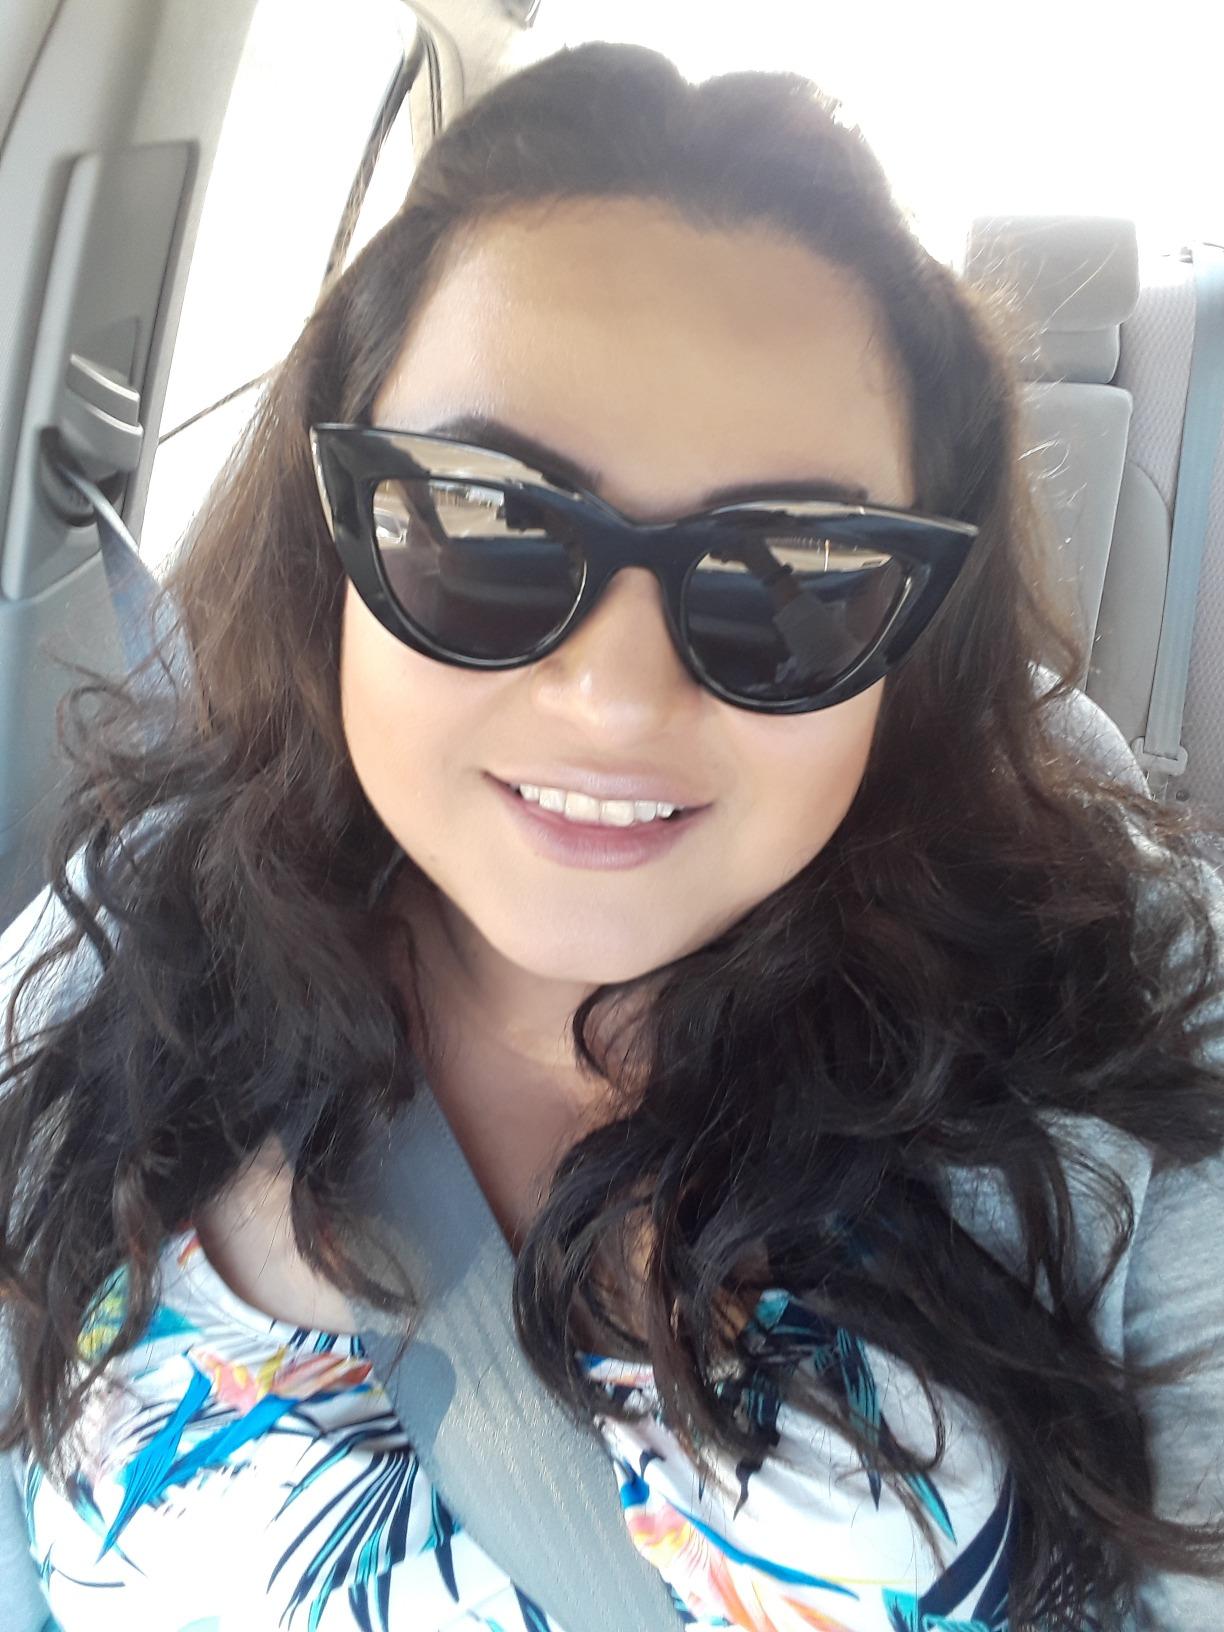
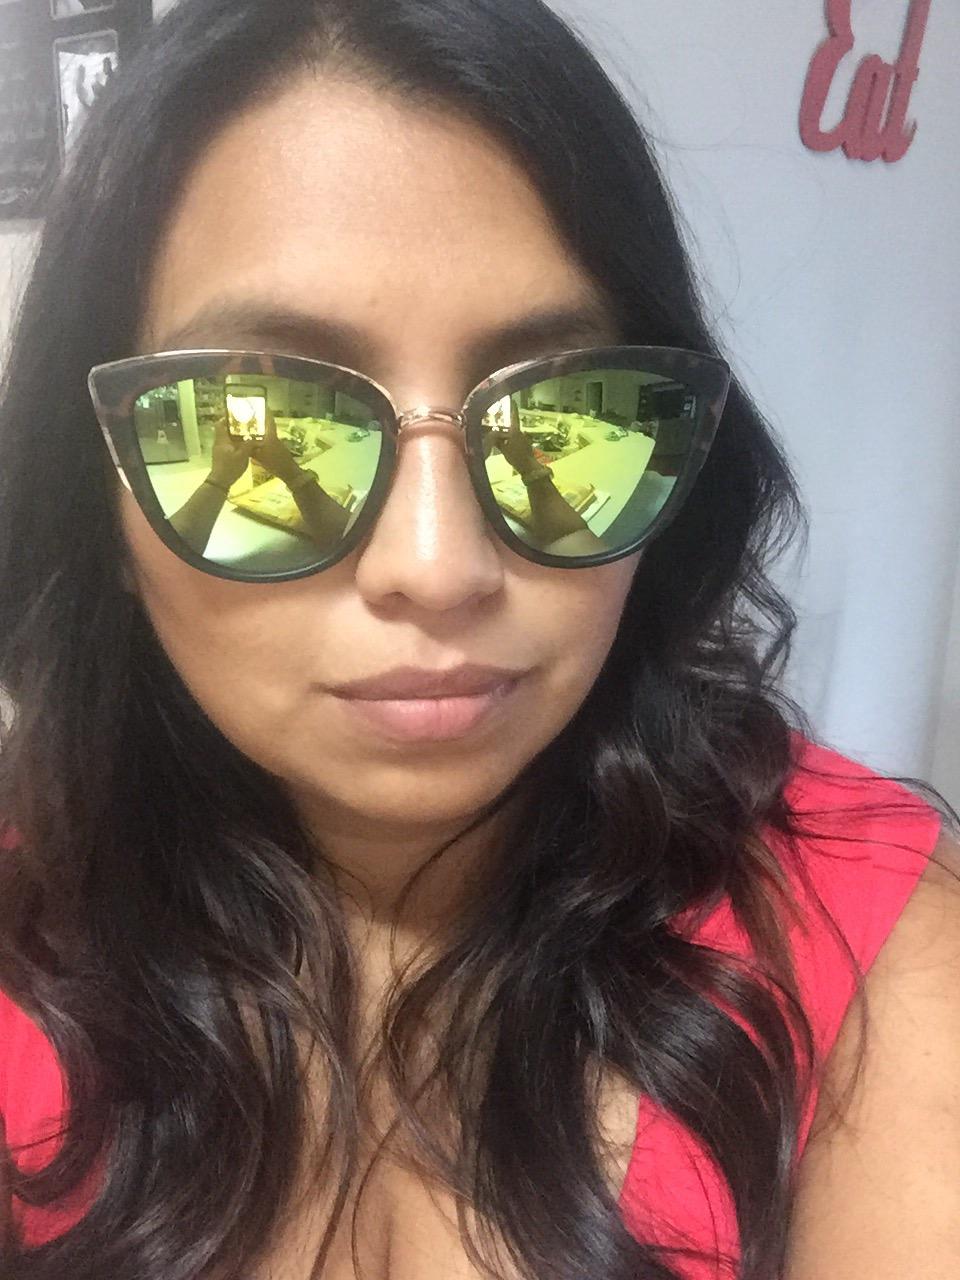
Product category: accessories_sunglasses
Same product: no